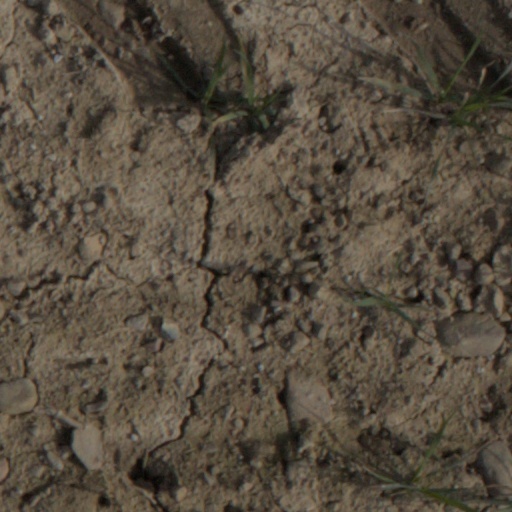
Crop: wheat